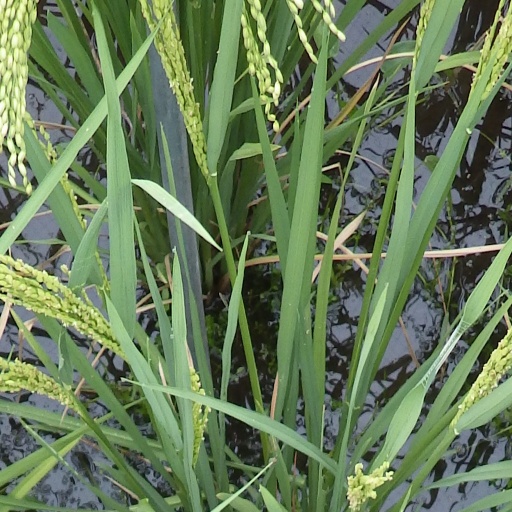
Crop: rice